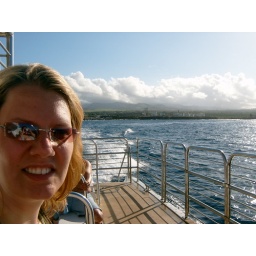
Embarking on our boat ride to the Napoli coast in Kauai. THis area is inaccessible by car/truck.